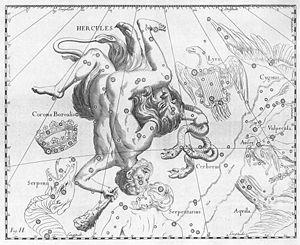
Hercule est une vaste constellation de l'hémisphère nord, la cinquième plus grande de la voûte céleste.